Membranipora membranacea

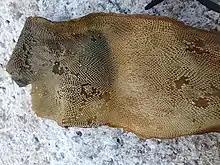
"M. membranacea" on a kelp blade

"M. membranacea" has become an invasive species in many places, and is believed to have a potentially negative impact on marine ecosystems by limiting the ability of seaweeds to reproduce, specifically by interfering with spore release from the kelp blade. The colonies of this bryozoan are also known to interrupt nutrient uptake by seaweed.